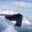
Label: airplane